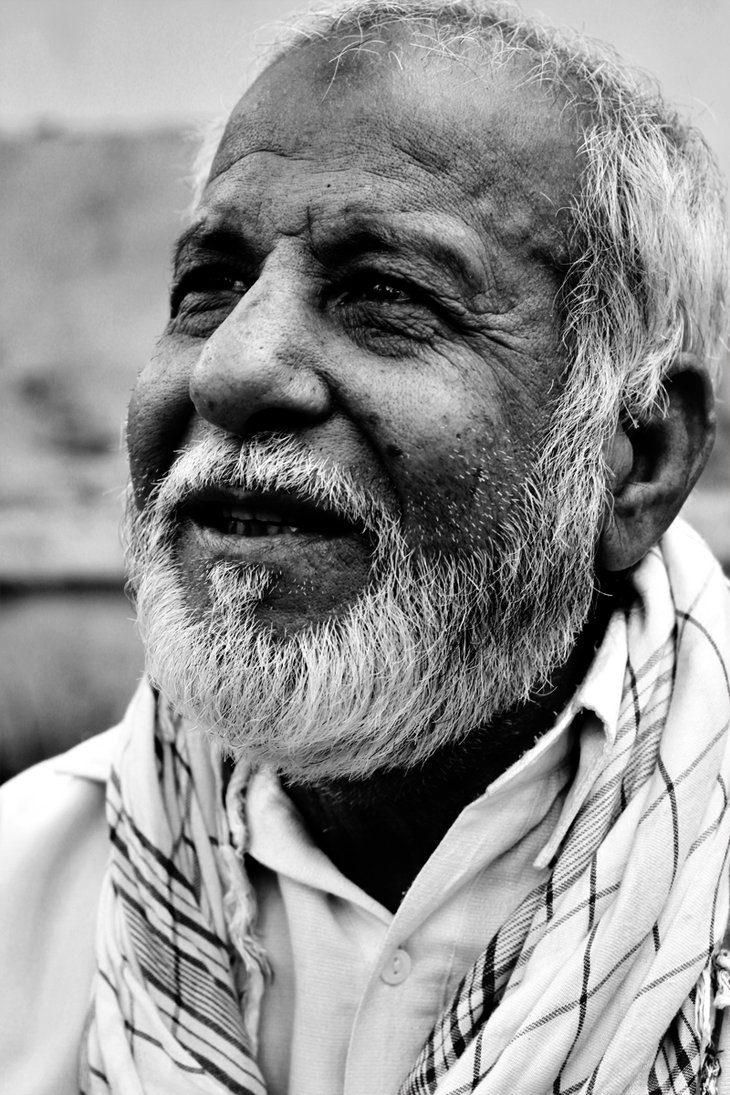
Portrait style: Real Portrait